HMS Tyne (1878)

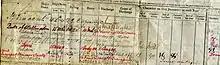
A Royal Navy service record showing time served on the Storeship HMS "Tyne"

HMS "Tyne" was a Royal Navy store ship. Charles Mitchell of Low Walker, Newcastle upon Tyne built her as yard number 354, and launched her on 19 January 1878 as the merchant ship "Mariotis" for the Moss Steam Ship Company of Liverpool. The Admiralty bought her for the Royal Navy on 8 March 1878. She was completed in June 1878.